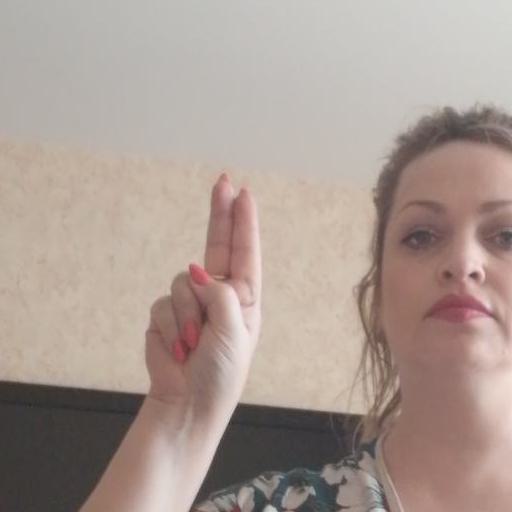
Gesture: two_up